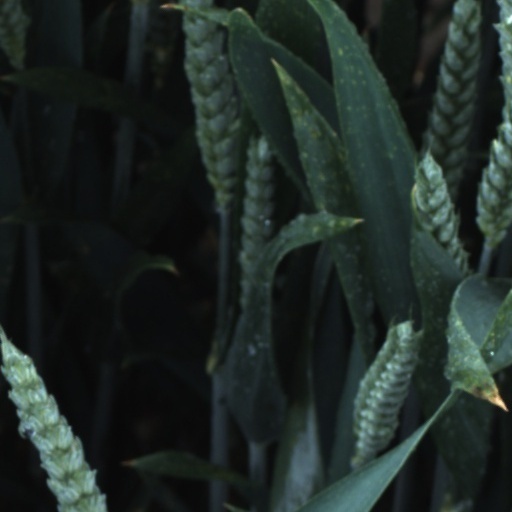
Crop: wheat